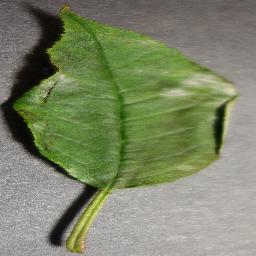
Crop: cherry
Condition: (including_sour)_powdery_mildew